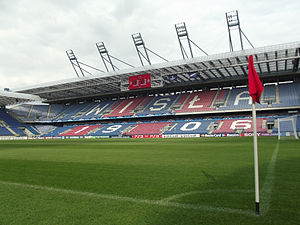
Wisła Kraków
Wisła Kraków Spółka Akcyjna er en polsk fodboldklub fra byen Kraków. Klubben spiller i landets bedste liga, Ekstraklasa, og har hjemmebane på Stadion Henryka Reymana. Klubben blev grundlagt i 1906, og har siden da vundet elleve polske mesterskaber og fire pokaltitler.